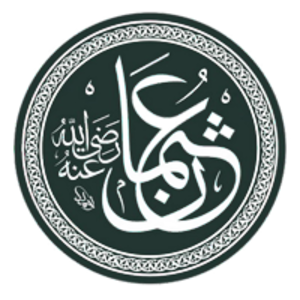
Uthman ibn Affan
Uthman ibn Affan var Saḥābi og spillede som én af de første islamiske konvertanter en stor rolle i tidlig islamisk historie ved både at være den tredje retledte kalif og Muhammeds svigersøn. Han blev af et råd nedsat af forgængeren Umar ibn al-Khattab udpeget som kalif, men blev beskyldt for nepotisme, hvilket førte til oprør, og han blev dræbt af irakiske og egyptiske enheder af kalifatets hær.